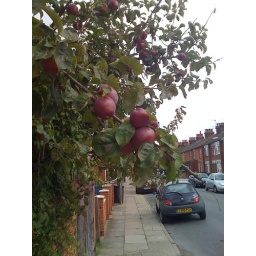
I just really liked the bright red and green appley goodness, hanging over the wall into a crappy suburban street.